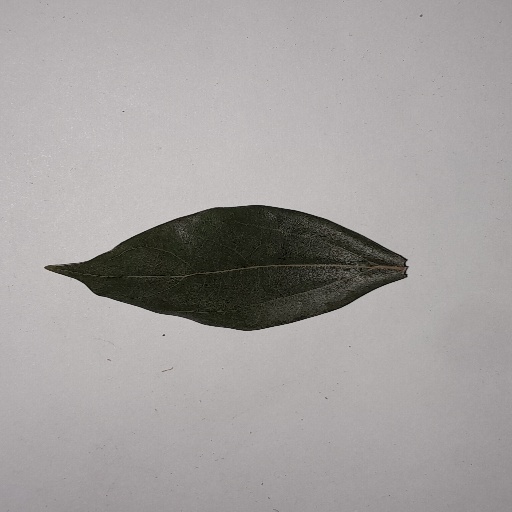
Species: Camphor
Leaf condition: Bacterial Spot